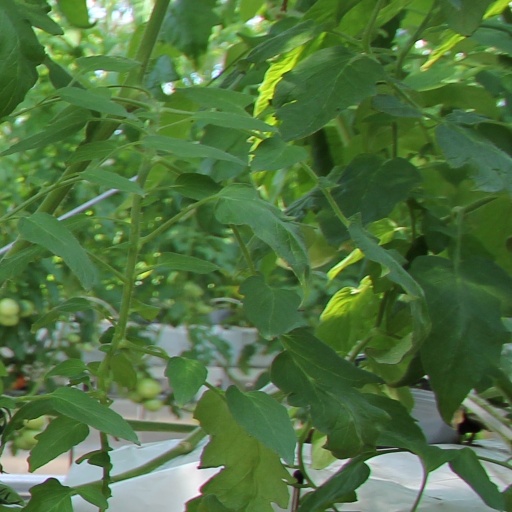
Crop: tomato